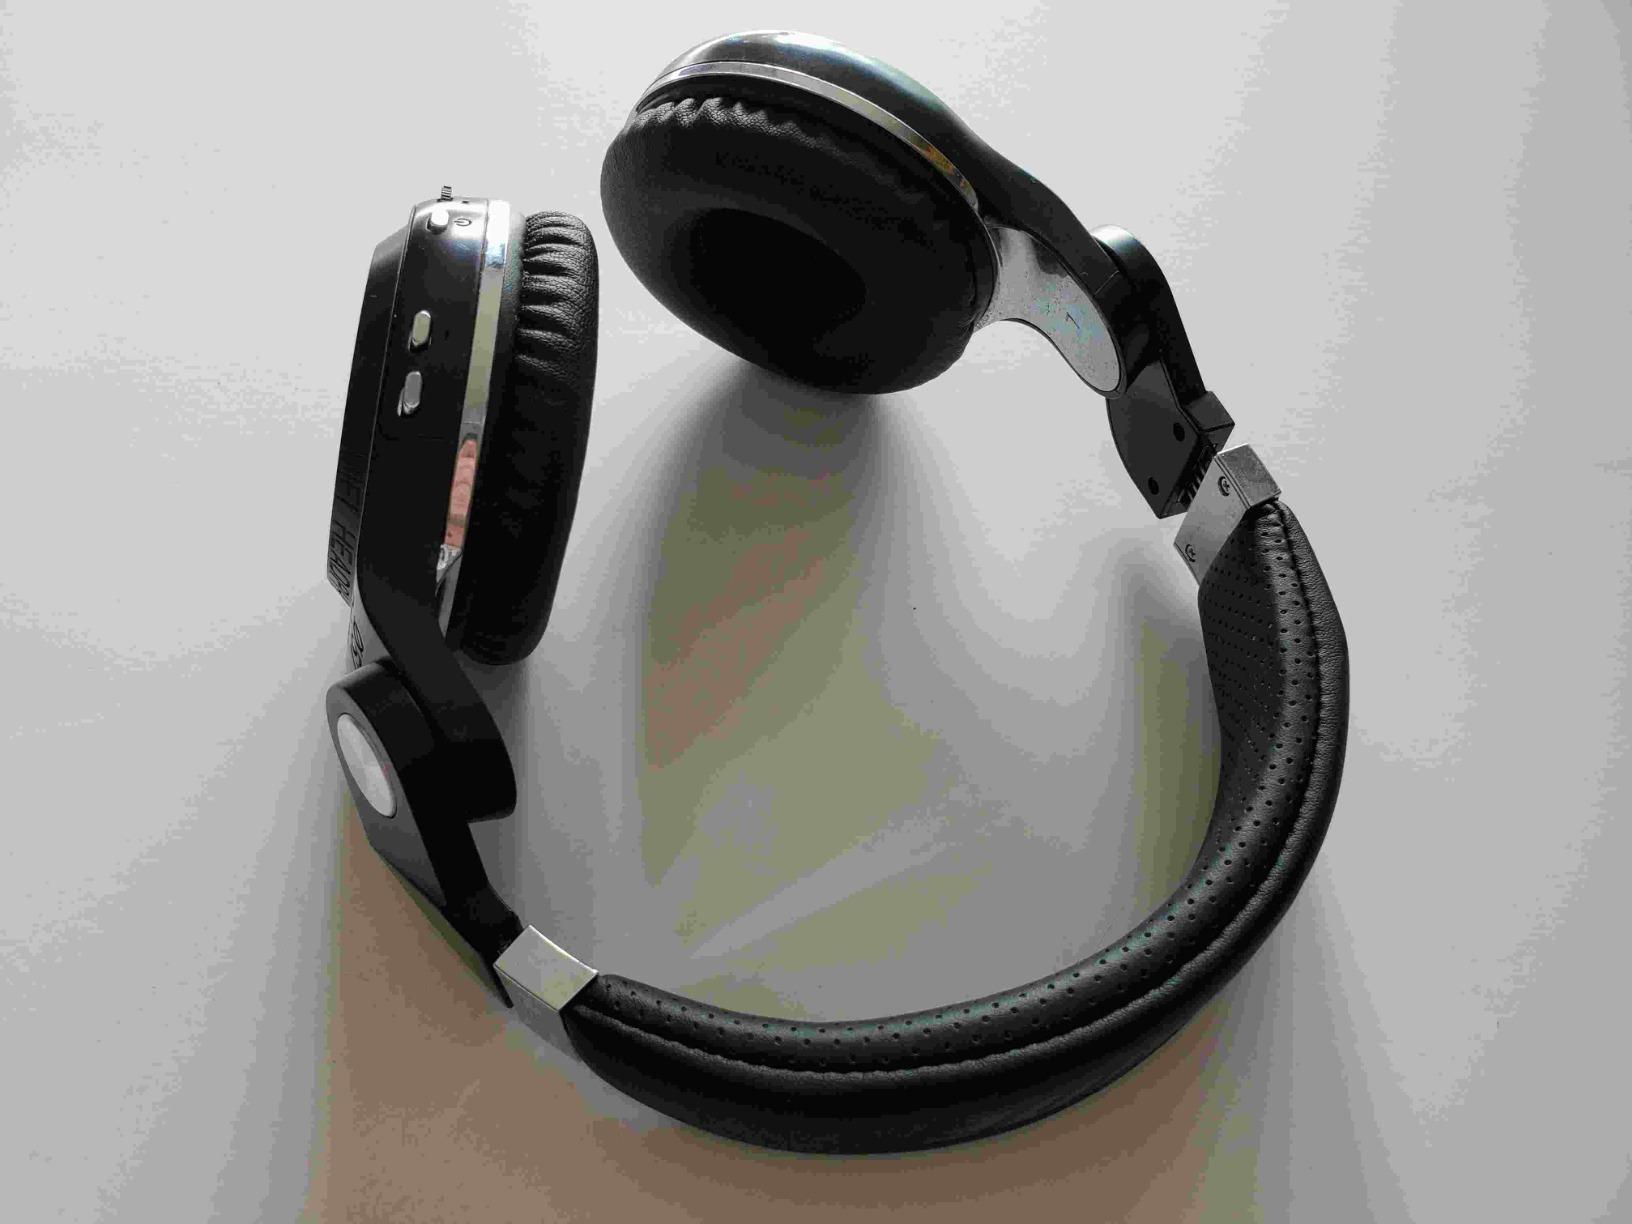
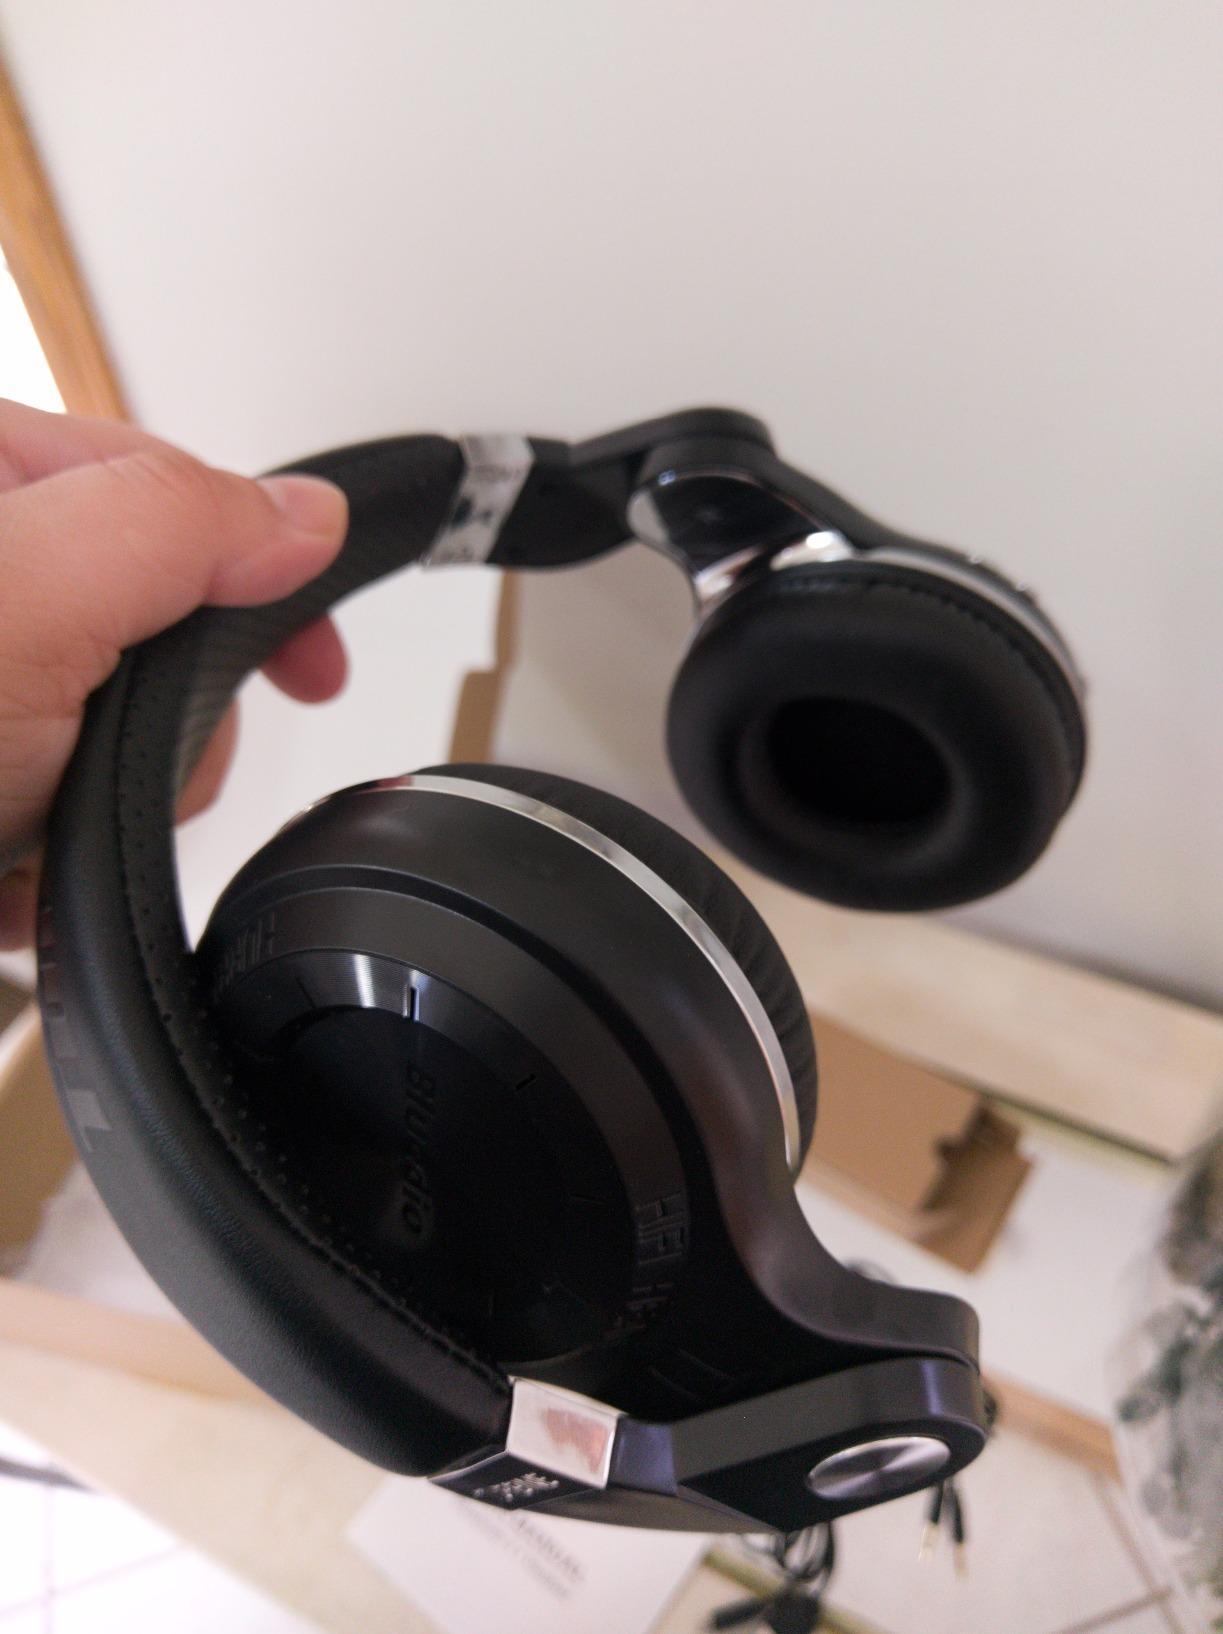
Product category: headphones
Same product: yes